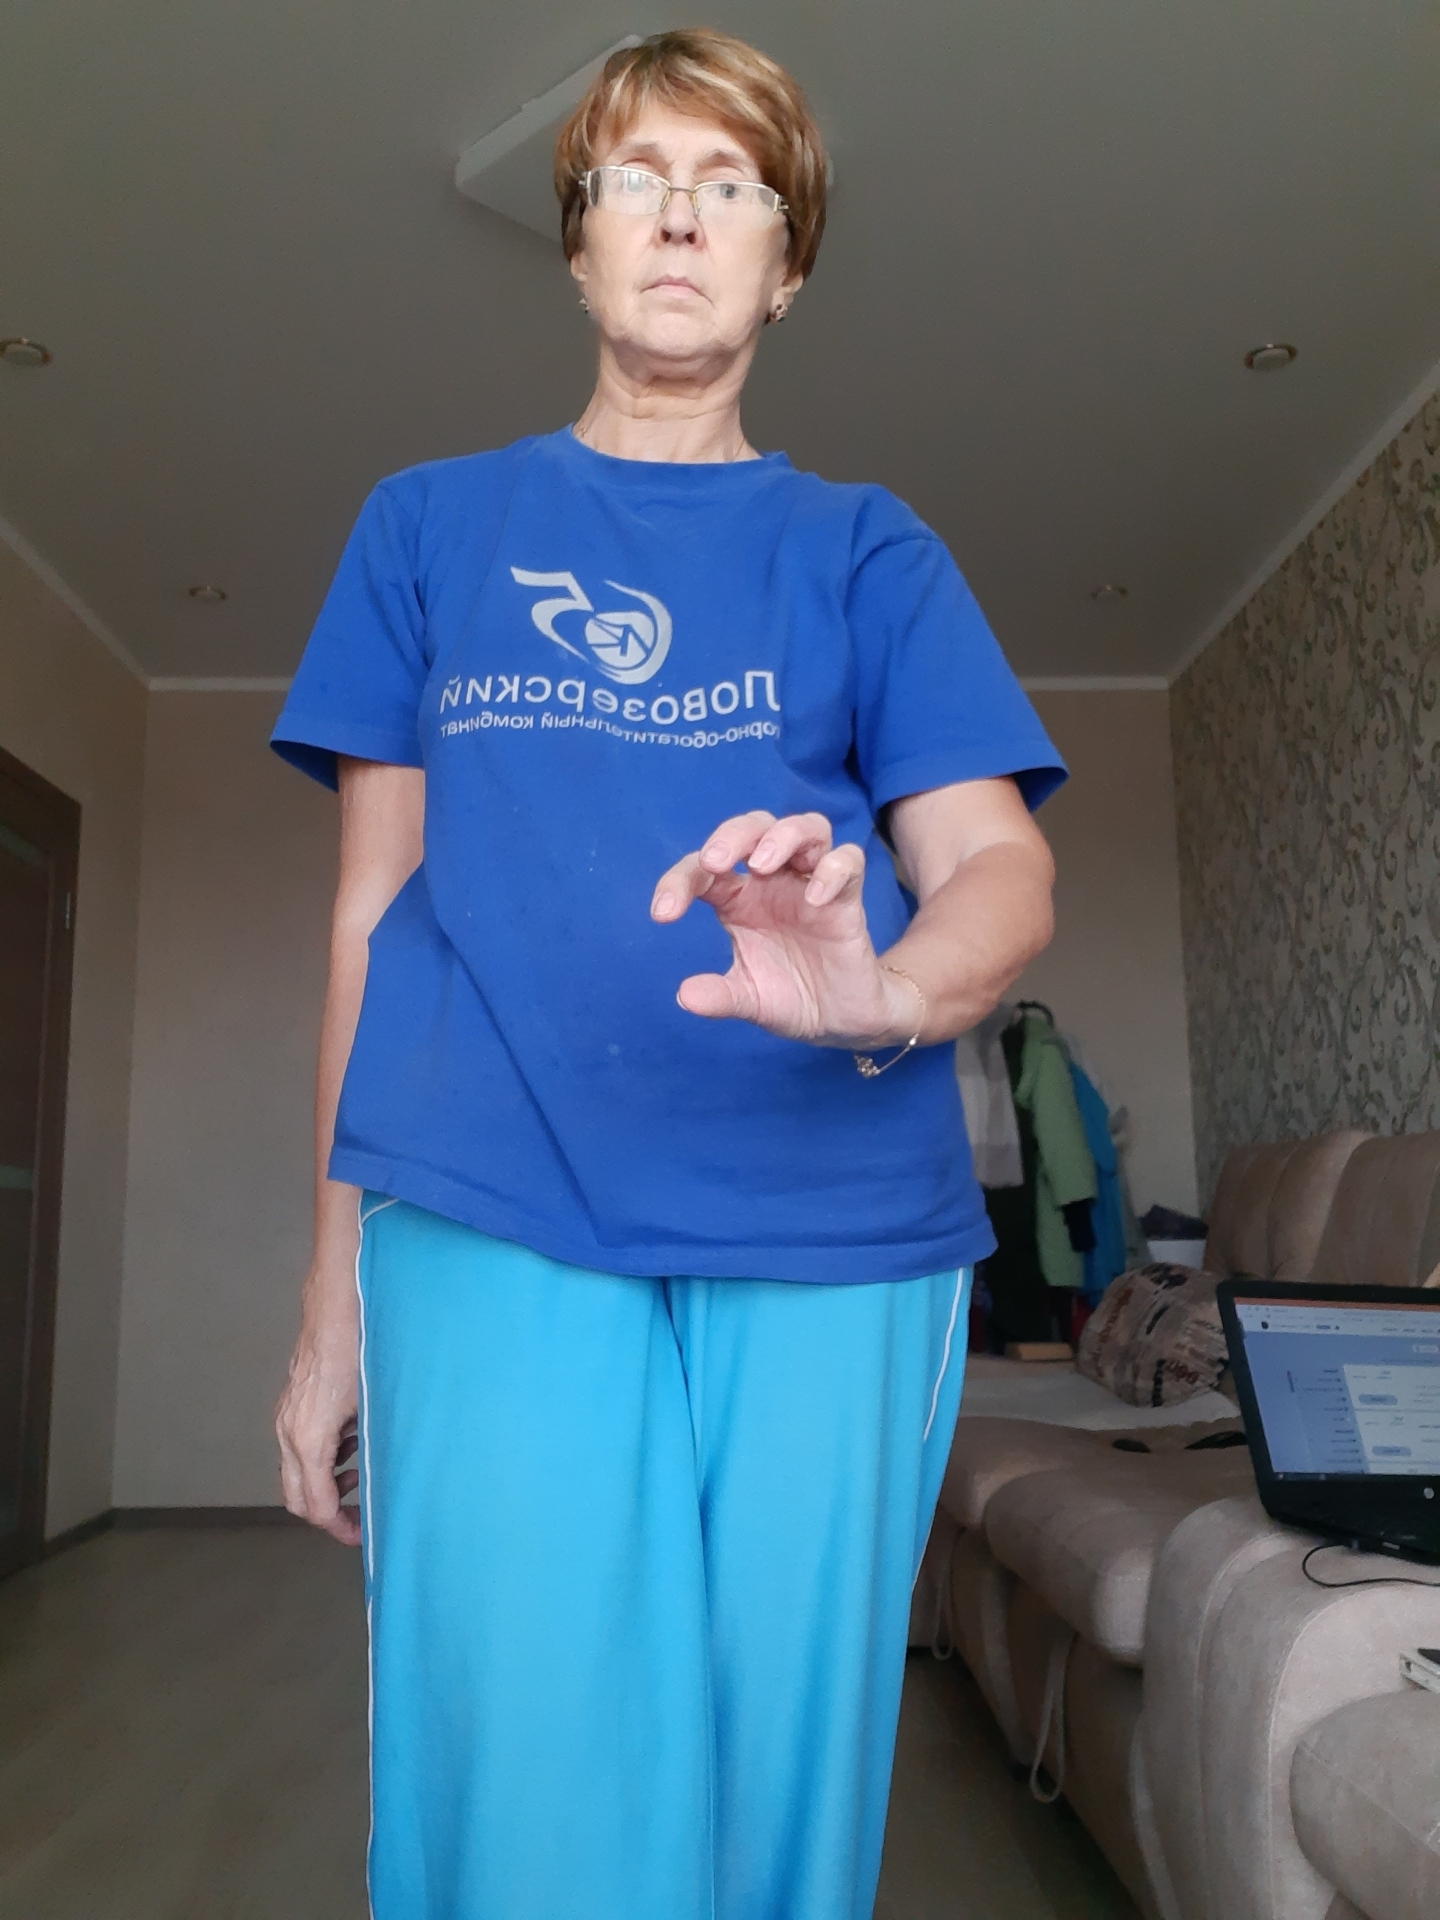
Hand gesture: grabbing